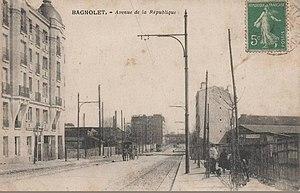
Bagnolet, l'avenue de la République
L'avenue de la République est un des axes importants de Bagnolet.